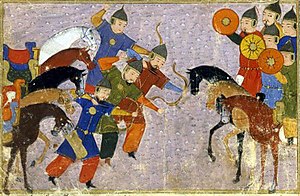
Invasionen af Khwarezmia / Galleri
Invasionen af Khwarezmia blev foretaget af mongolerne under ledelse af Djengis Khan. Invasionen var en hævn mod khwarezmiderne for Otrarkatastrofen. Efter invasionen kontrollerede mongolerne Khwarezmia, som tidligere var et selvstændigt imperium. Khwarezmidernes territorium var store dele af Storiran, blandt andet nutidens Usbekistan, Turkmenistan, Afghanistan, Iran og nogle nordlige provinser i Indien. Erobringen af Khwarezmia var det første af tre større mongolske erobringstogter vestpå, som resulterede i mongolernes invasion af Centralasien.